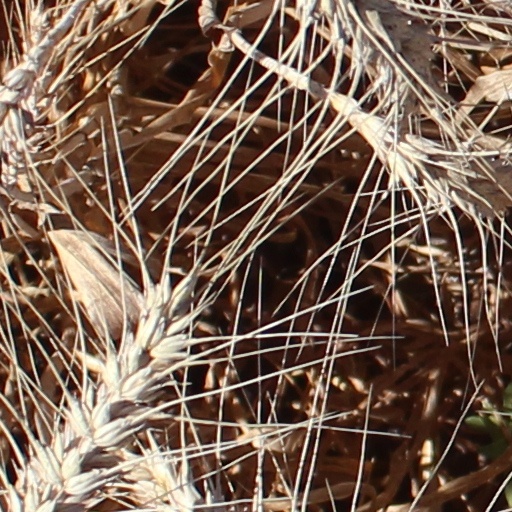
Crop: wheat